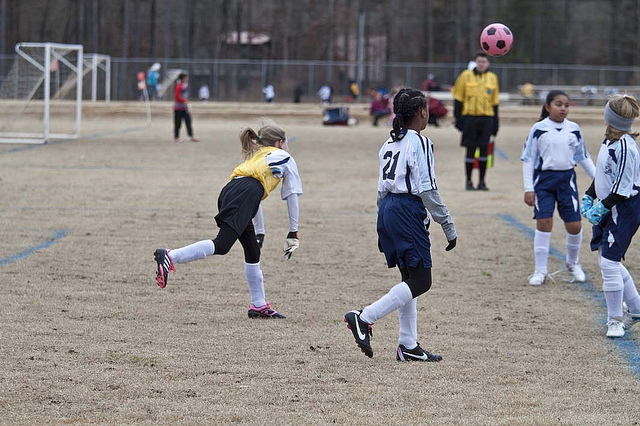
một số người đang chơi bóng đá trên sân